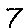
Label: 7